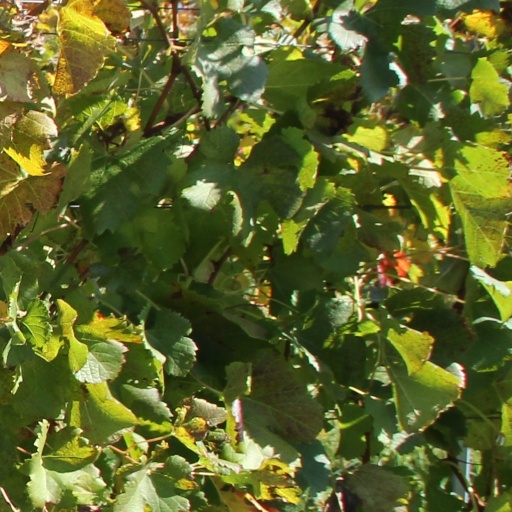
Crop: grape